Sky position (RA, Dec in degrees): 176.623, 19.991
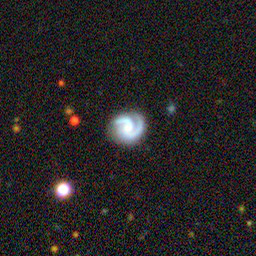
Galaxy morphology: Unbarred Loose Spiral Galaxies